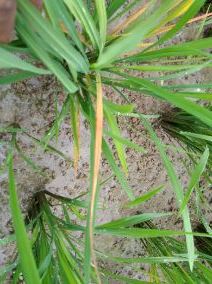
Disease: Tungro